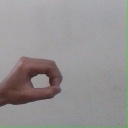
अक्षर: औ